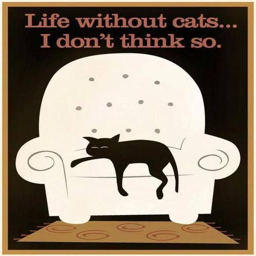
cats will always be a part of my life